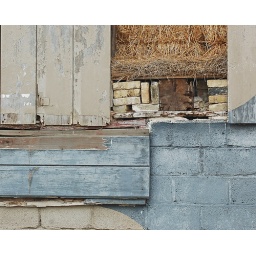
Took this shot of a blue barn on a rural road in Wisconsin.